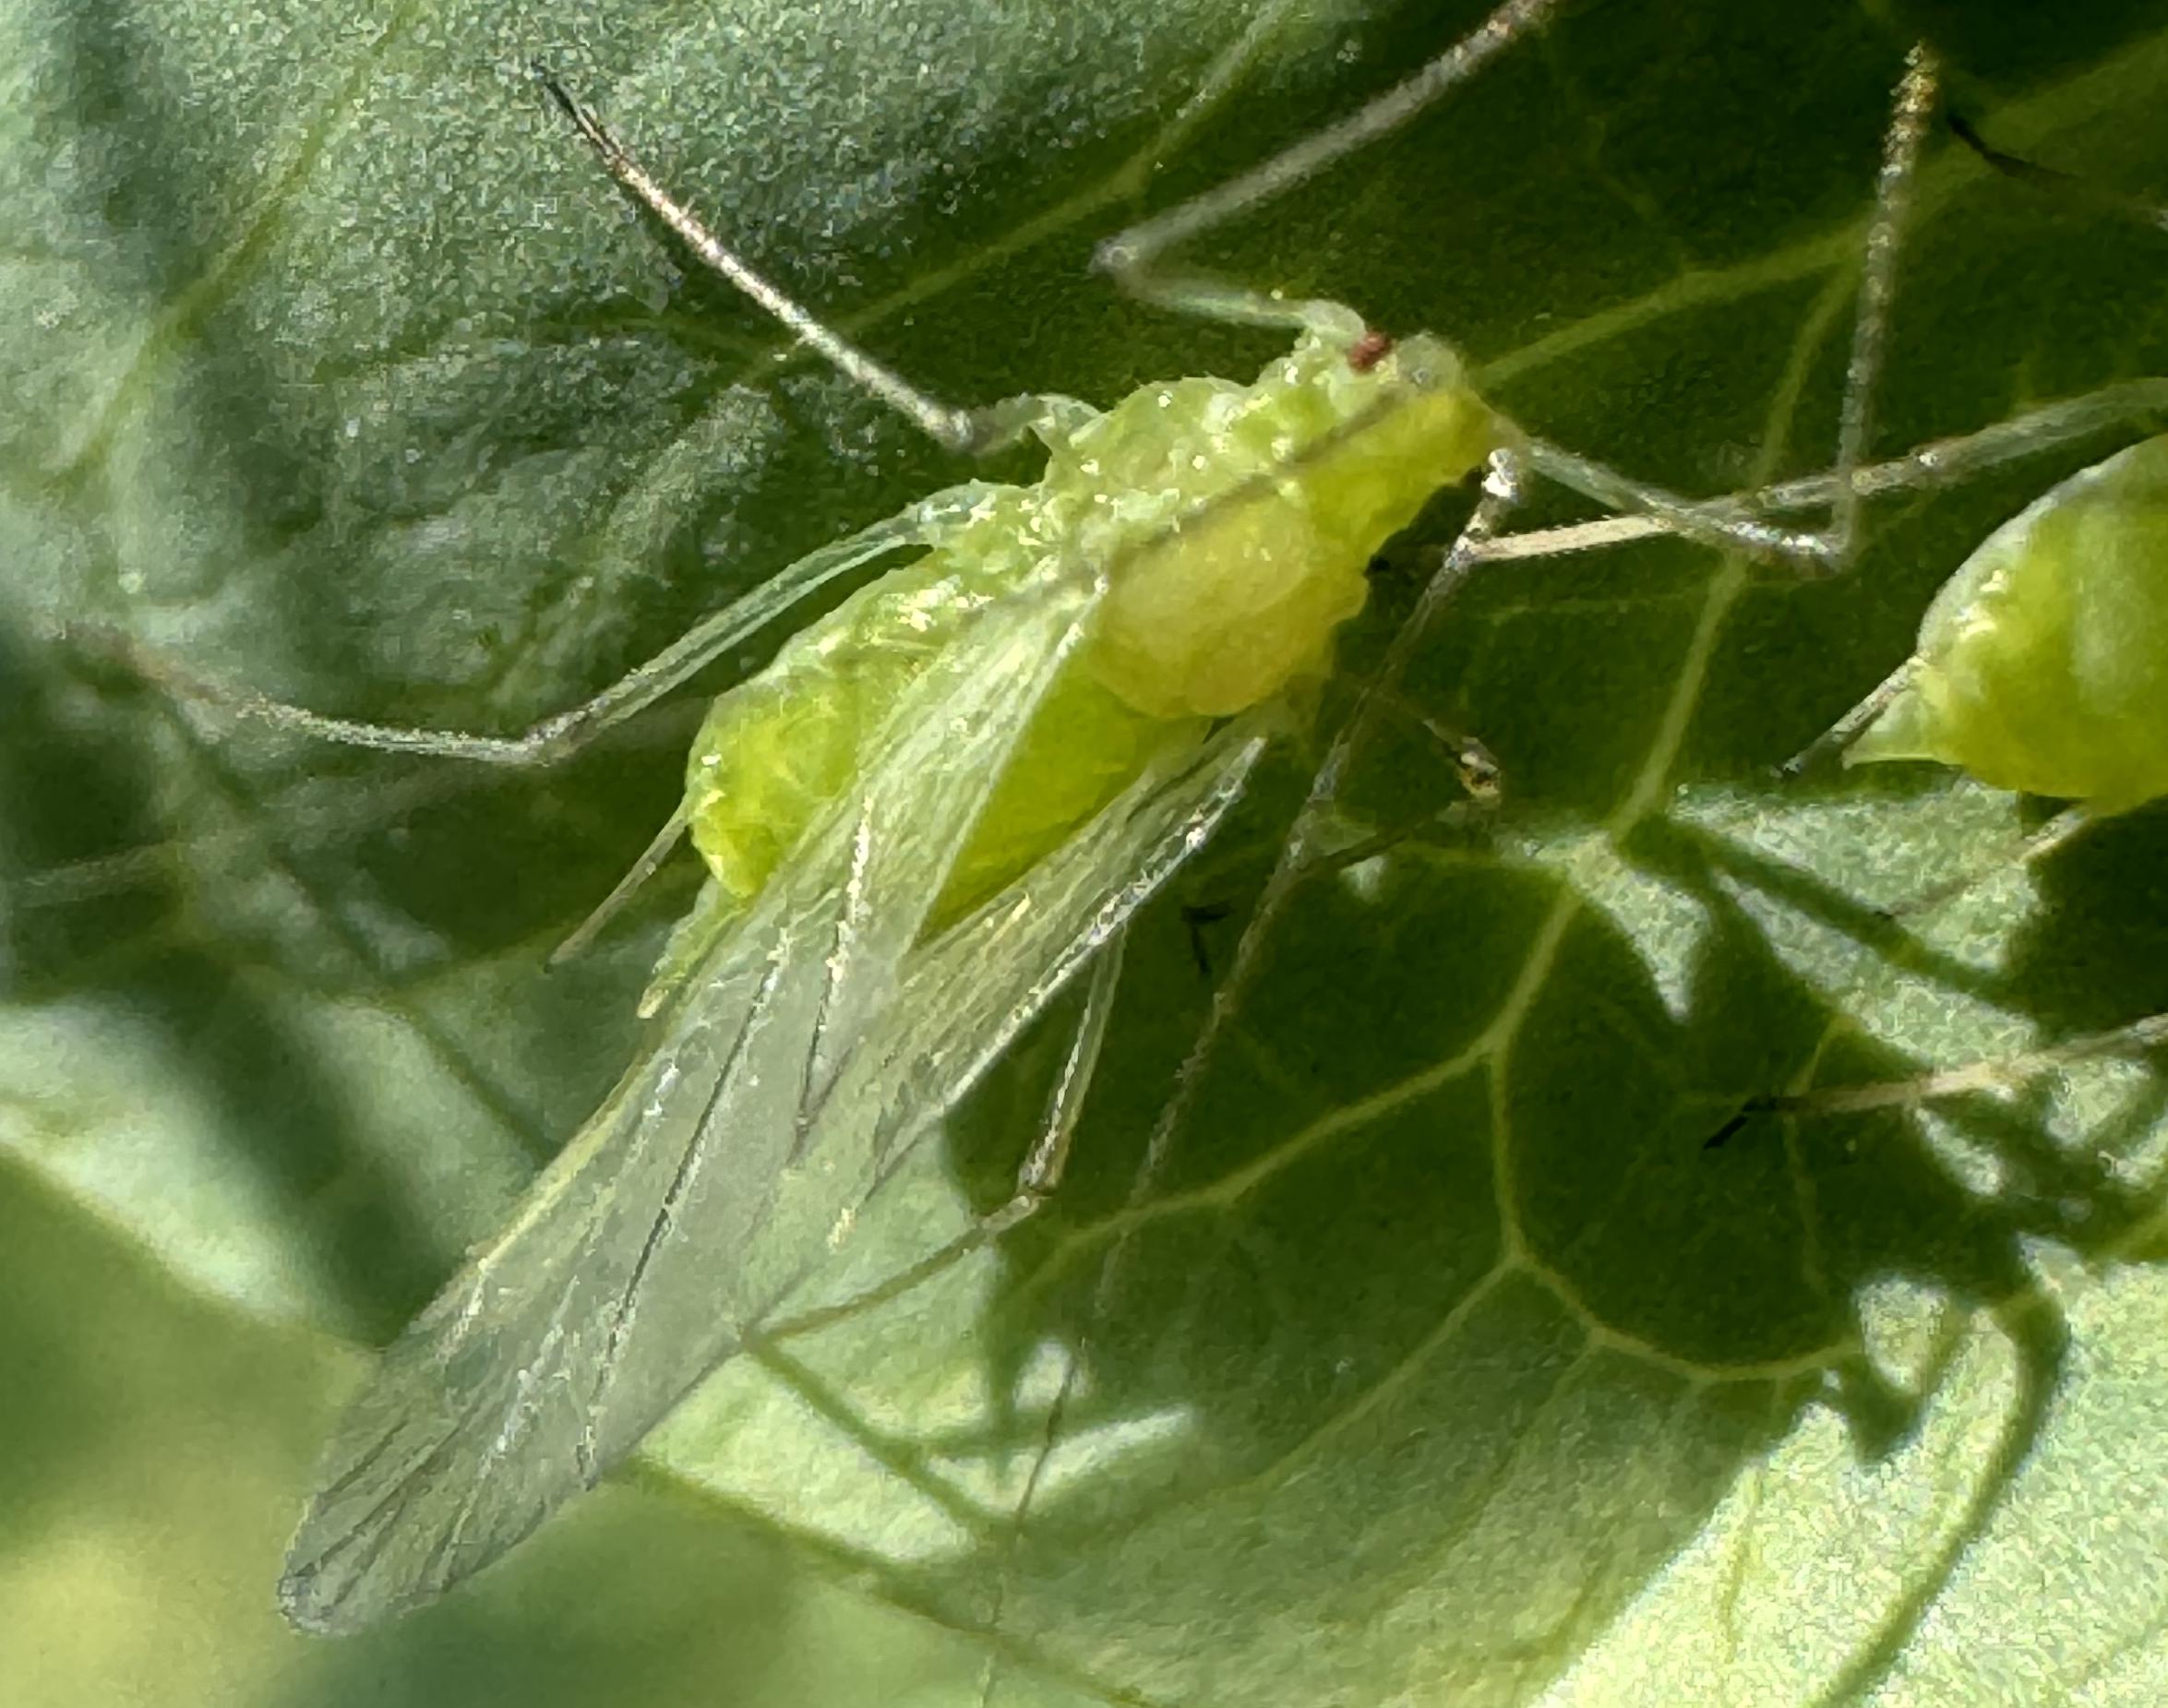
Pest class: pea_aphid